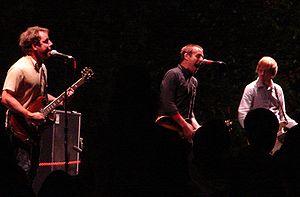
Ted Leo and the Pharmacists, également stylisé Ted Leo/Pharmacists, Ted Leo + Pharmacists ou TL/Rx, est un groupe de rock américain, originaire de Washington, D.C.. Formé en 1999, le groupe combine des éléments de rock, punk rock, rock indépendant et occasionnellement du folk et de la dub. Leur dernier album, The Brutalist Bricks, est sorti en 2010.